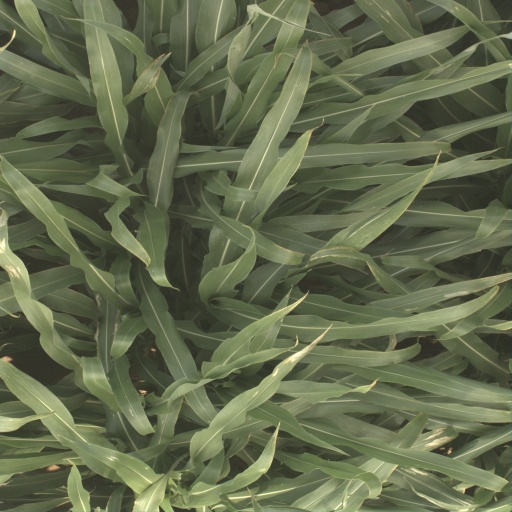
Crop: sorghum